The Police

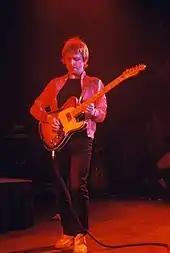
Summers performing with the band in 1979

In October 1979, the group released their second album, "Reggatta de Blanc", which topped the UK Albums Chart and became the first of four consecutive UK No. 1 studio albums. The album spawned the hit singles "Message in a Bottle" (No. 1 UK, No. 2 Canada, No. 5 Australia) and "Walking on the Moon" (No. 1 UK). The album's singles failed to enter the US top 40, but "Reggatta de Blanc" reached No. 25 on the US album charts.